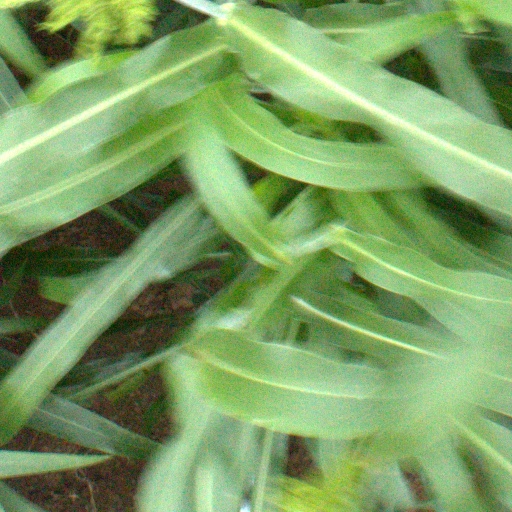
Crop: sorghum